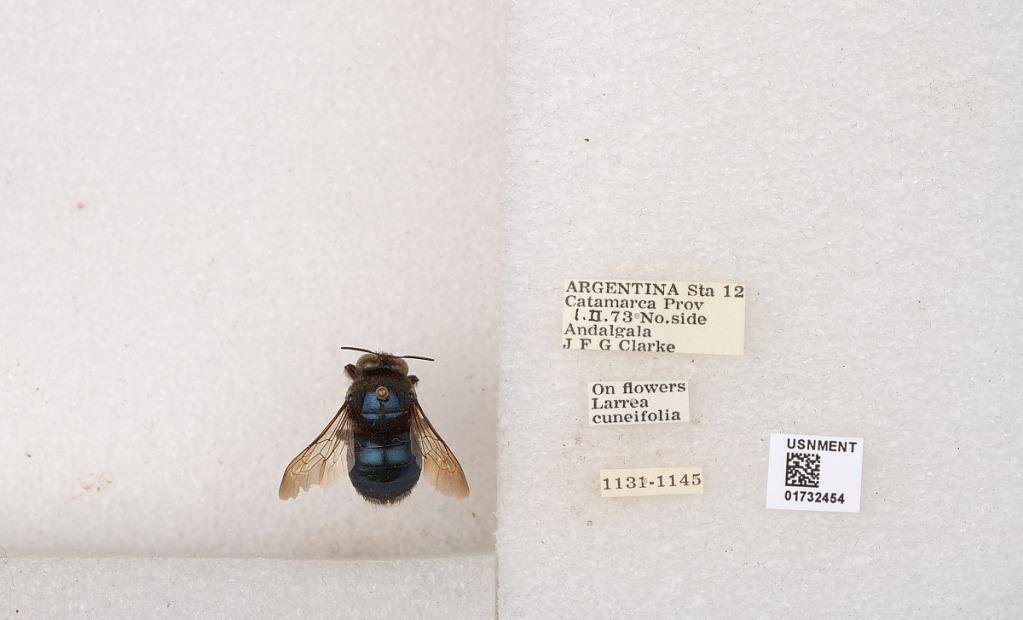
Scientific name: Xylocopa (Schonnherria) splendidula Lepeletier
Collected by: J. Clarke
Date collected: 1973-2-1
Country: Argentina
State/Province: Catamarca
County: Andalgala
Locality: Sta. 12, No. side Andalgala